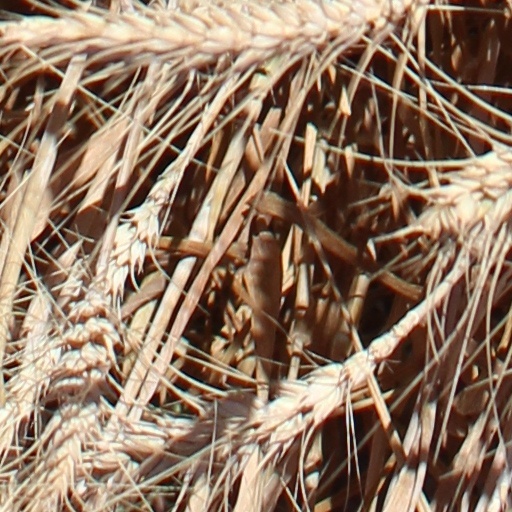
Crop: wheat